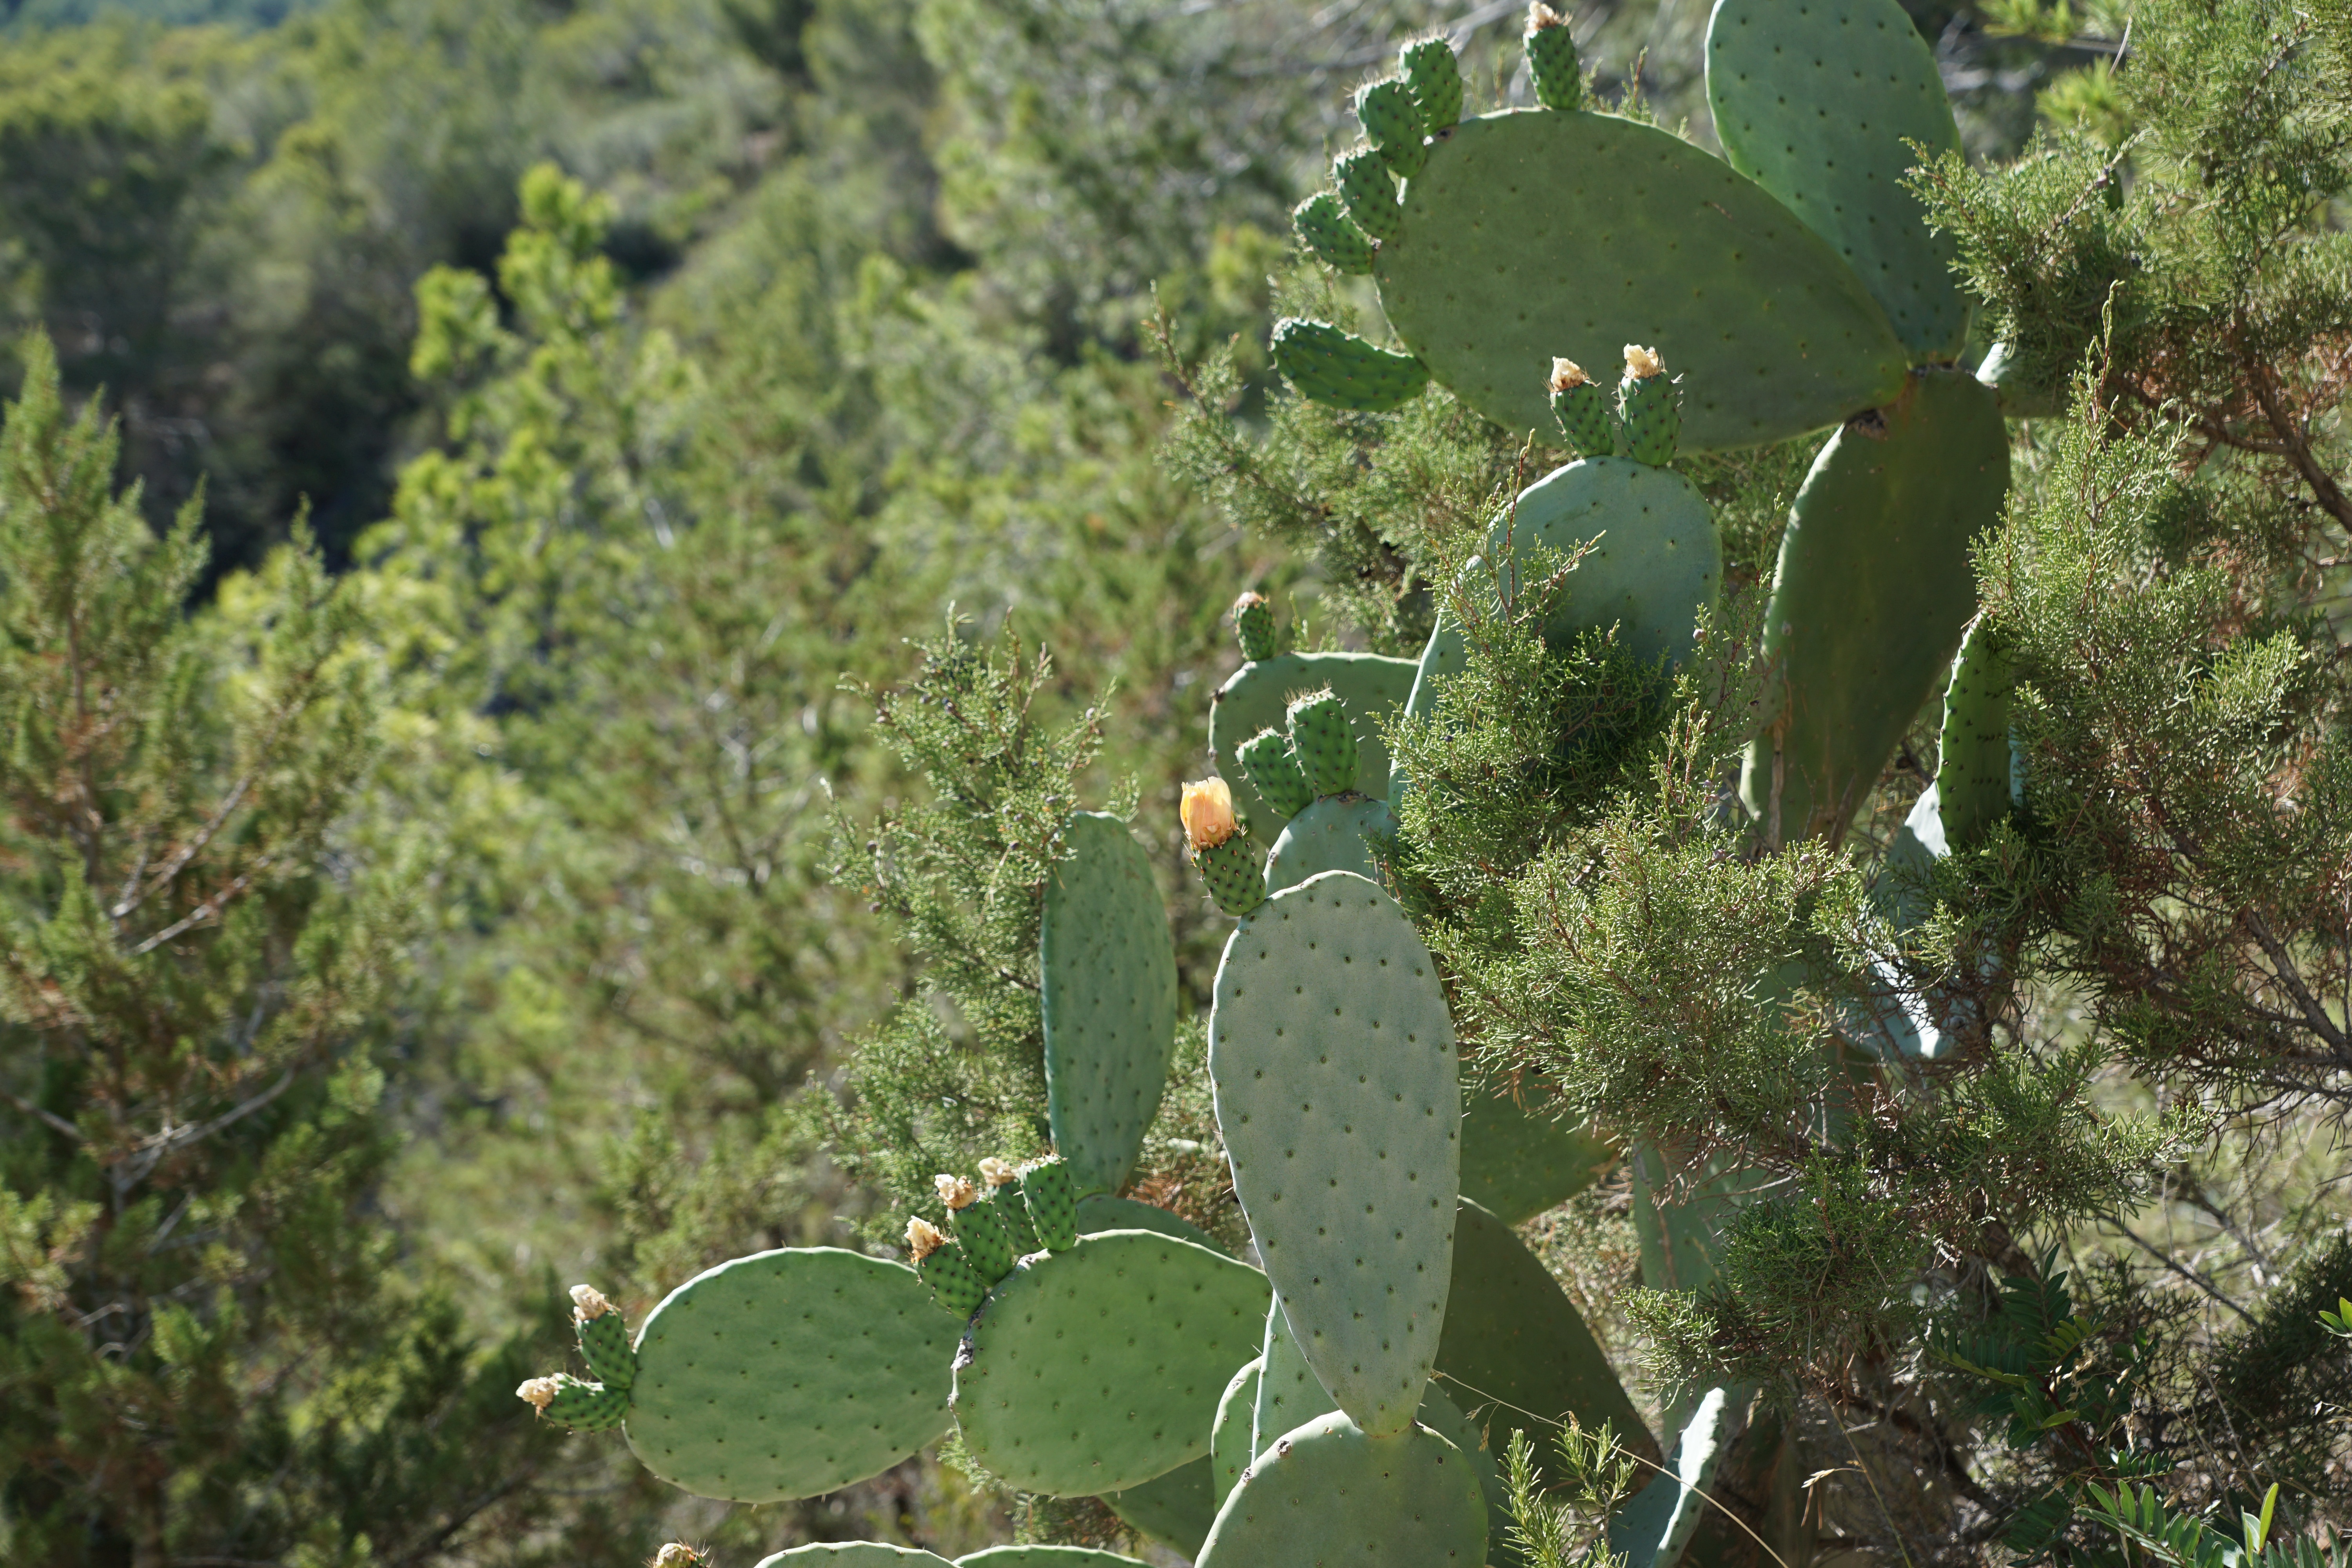
prickly, cactus, plant, fruit, leaf, flower, food, green, produce, vegetable, botany, succulent, garden, flora, vegetation, shrub, rainforest, spur, flowering plant, prickly pear, land plant, nopal, barbary fig